MS Adriana

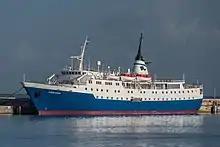
"Adriana" in Bridgetown, Barbados on April 8, 2017.

In 1987, after a poor season following the Achille Lauro hijacking, "Aquarius" was sold to Yugoslav Jadranska Linijska Plovidba in Rijeka and renamed "Adriana". The ship ran cruises for Jadrolinija in the Adriatic and charters to other cruise companies such as HAPAG.